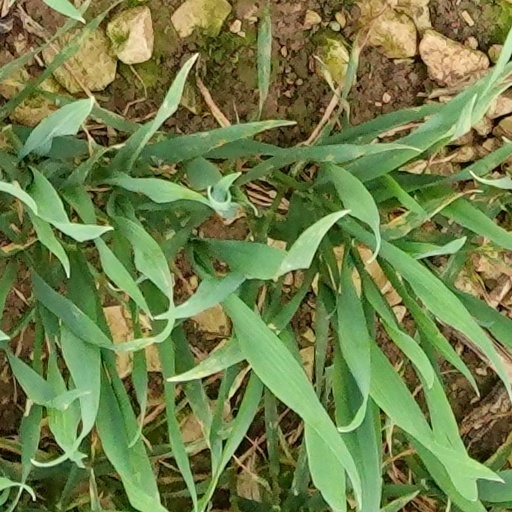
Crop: wheat